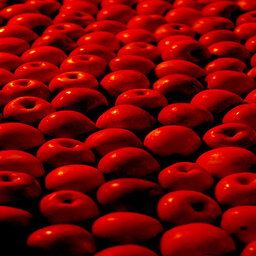
Label: Apple